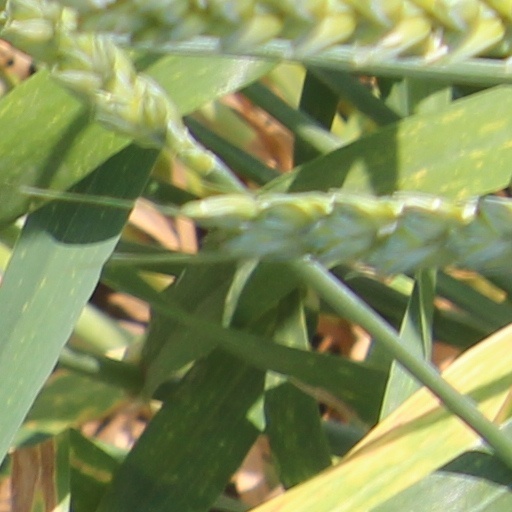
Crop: wheat